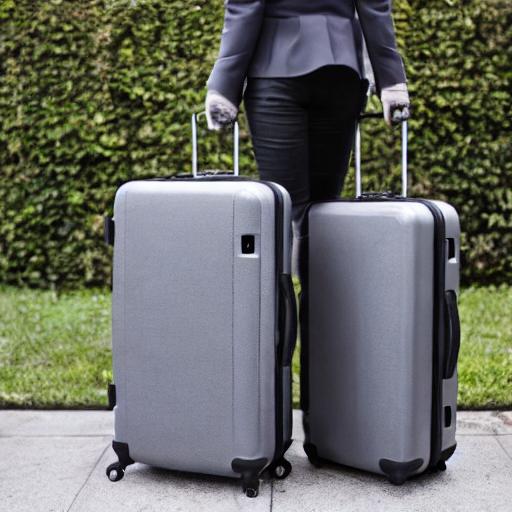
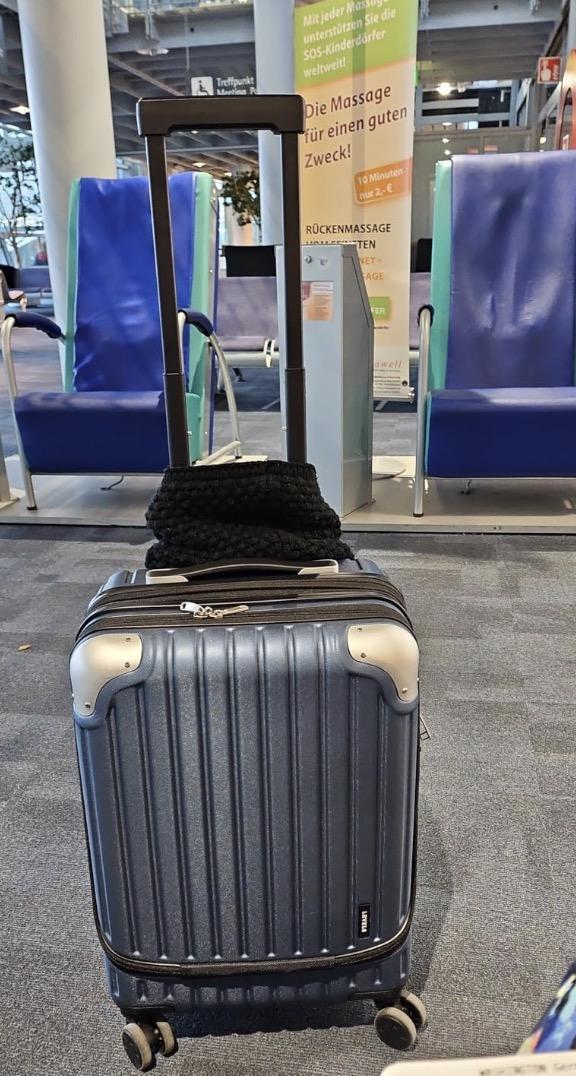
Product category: items_tea
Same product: no